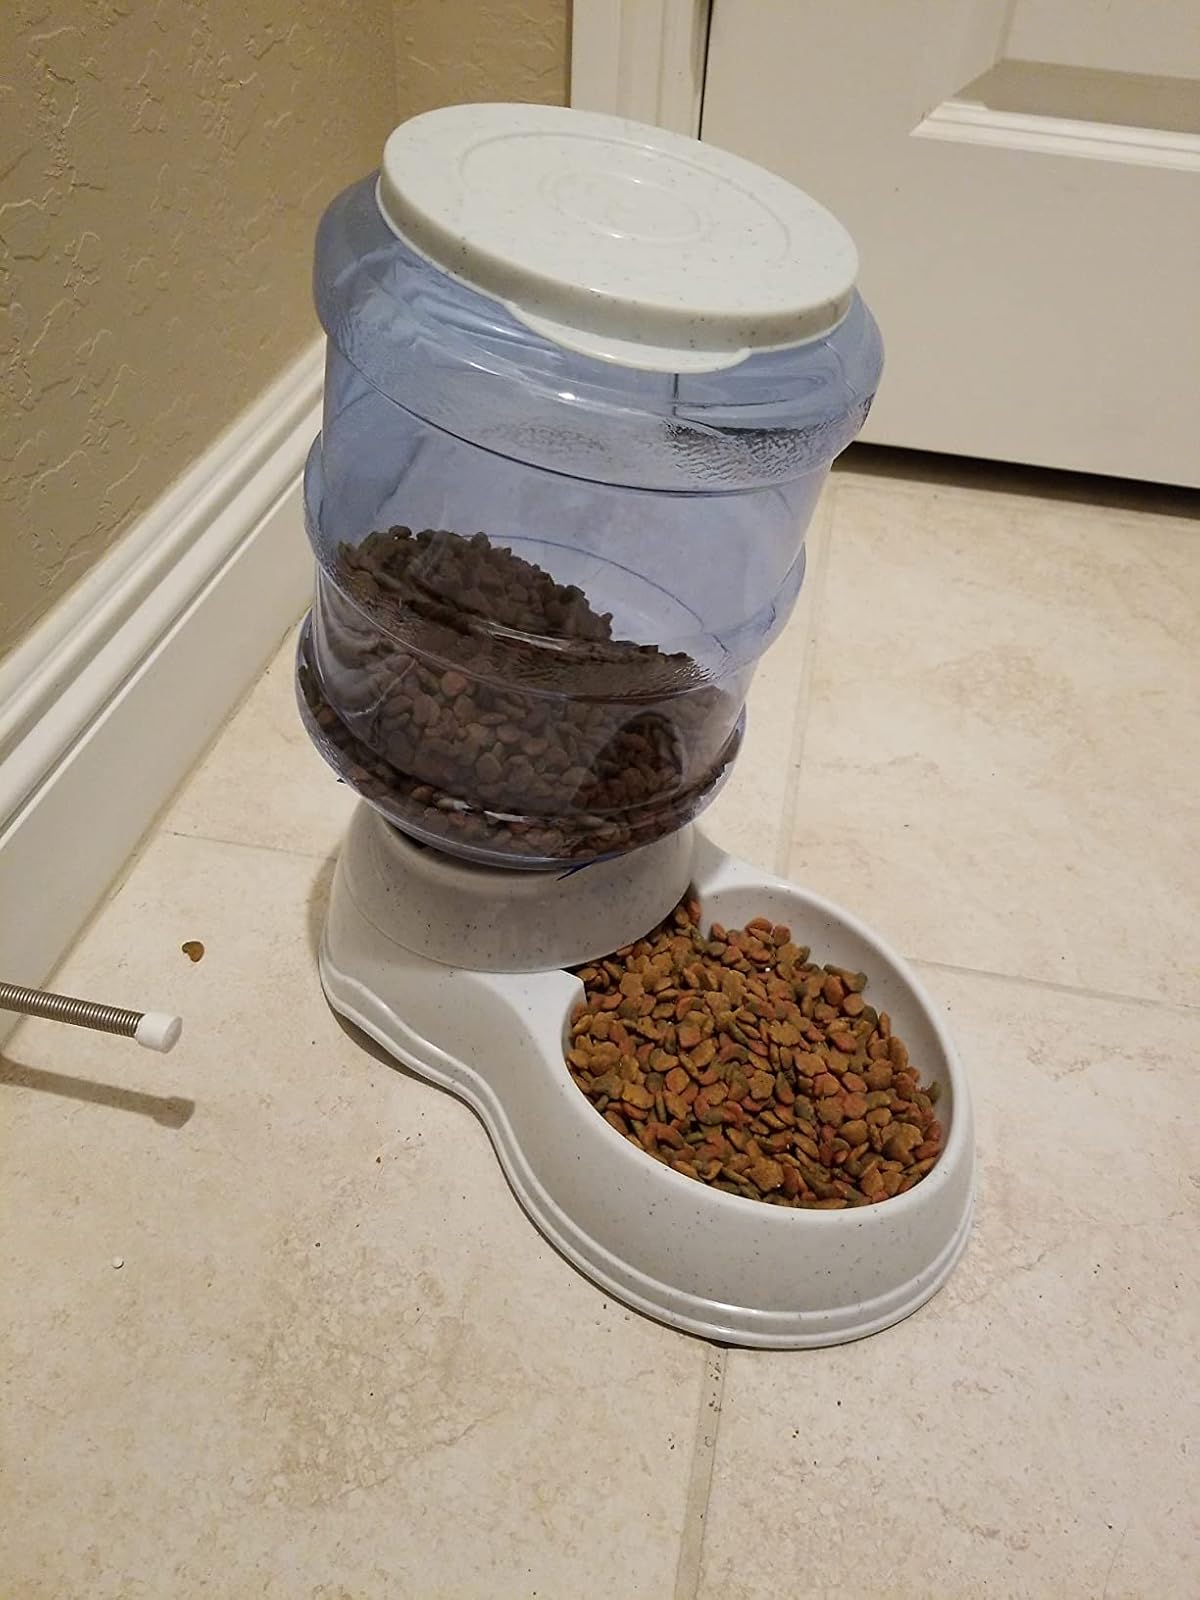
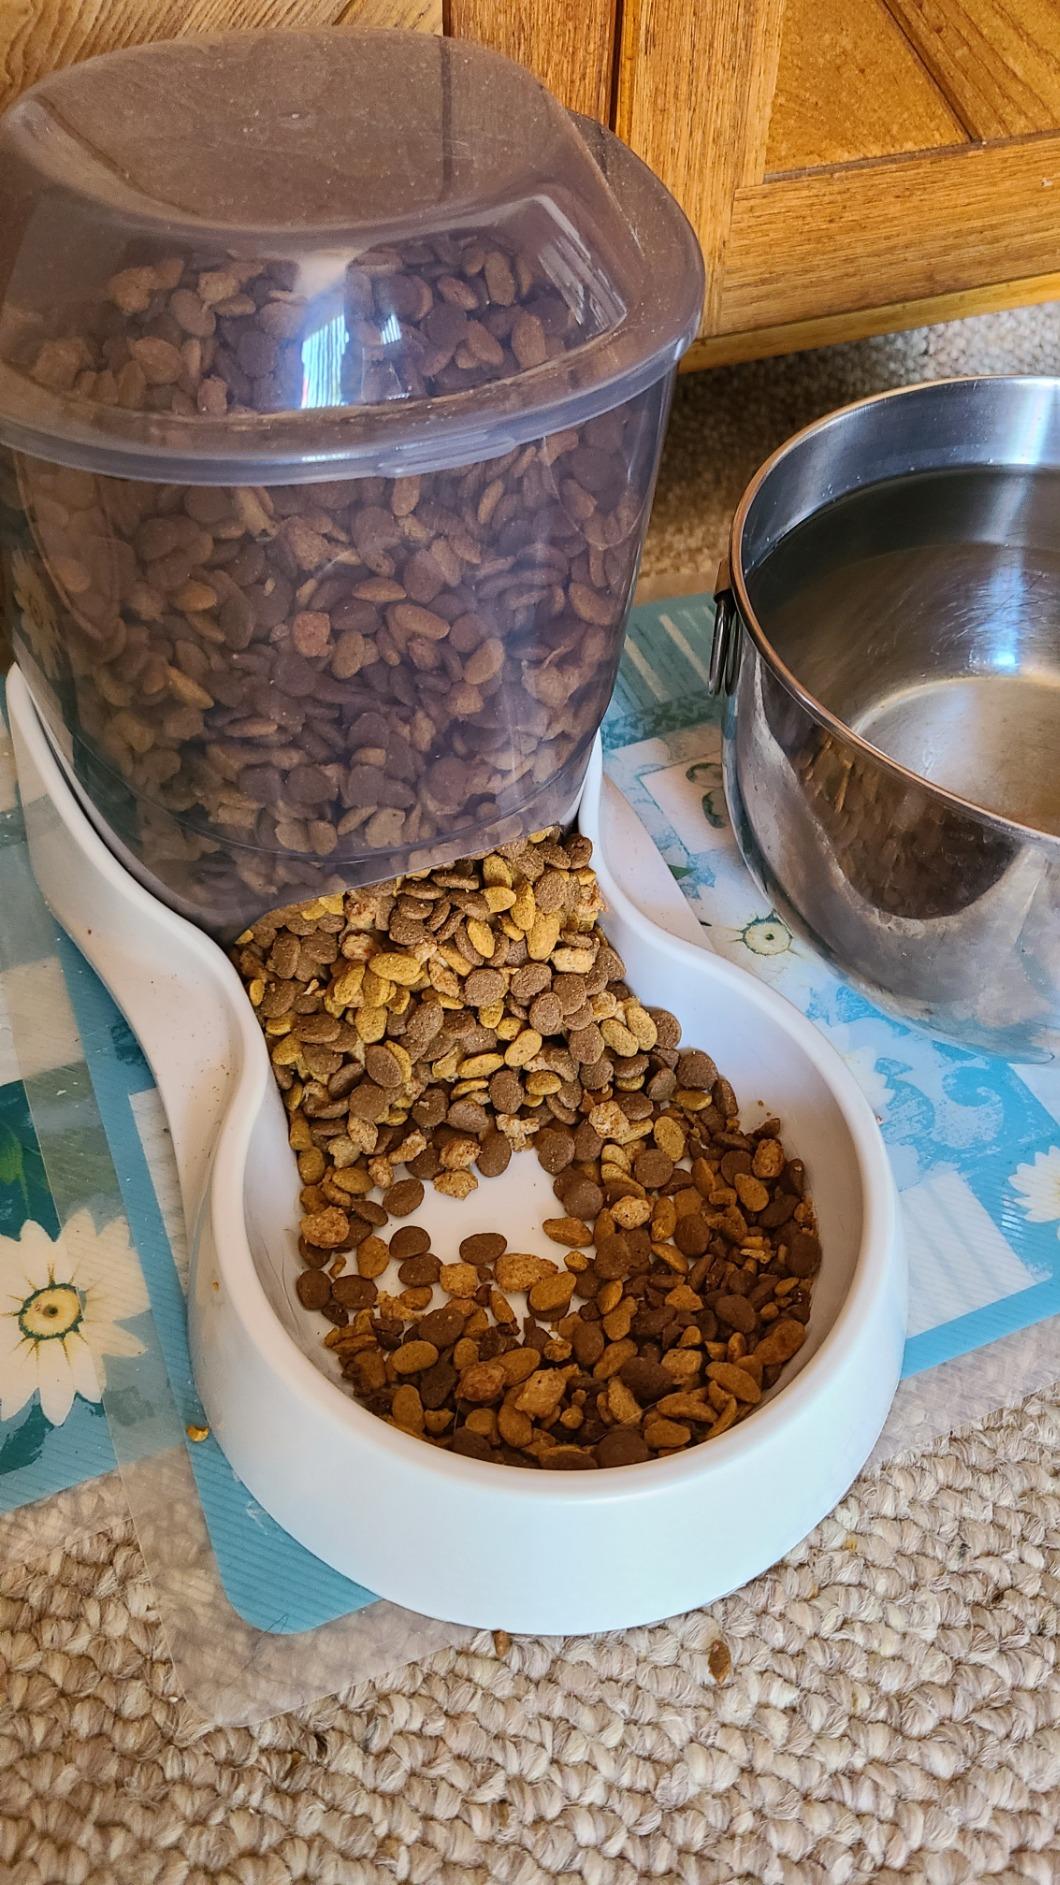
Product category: items_feeder
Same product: no